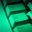
Label: keyboard